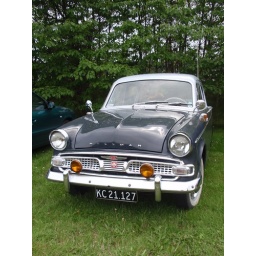
cool car near vejle beach